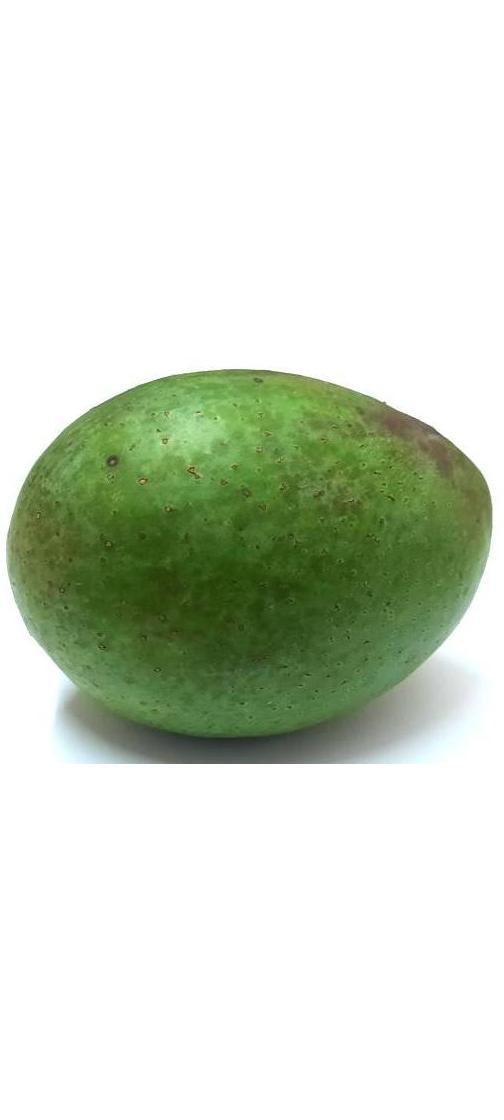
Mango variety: Ashshina Zhinuk